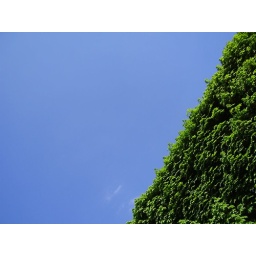
Looking up at the sky from the grass in the Jardin du Luxembourg